Hemagglutinin-neuraminidase

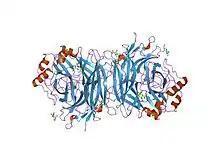
Structure of the sialic acid binding site in Newcastle disease virus hemagglutinin-neuraminidase.

Hemagglutinin-neuraminidase refers to a single viral protein that has both hemagglutinin and (endo) neuraminidase activity. This is in contrast to the proteins found in influenza, where both functions exist but in two separate proteins. Its neuraminidase domain has the CAZy designation glycoside hydrolase family 83 (GH83).